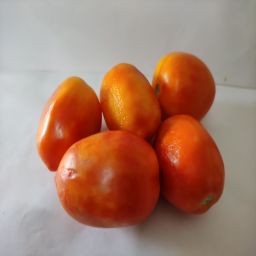
Crop: Tomato
Quality: Ripe